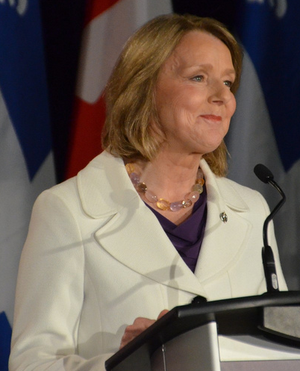
La course à la direction du Nouveau Parti démocratique de 2012 s'est tenue du 15 septembre 2011 au 24 mars 2012. Elle avait pour but du choisir le successeur de l'ancien chef, Jack Layton, décédé le 22 août 2011.
Peggy Nash, née le 28 juin 1951 à Toronto, est une femme politique canadienne. Elle a été députée à la Chambre des communes du Canada, représentant la circonscription ontarienne de Parkdale—High Park de l'élection fédérale de 2006 à 2008 et de 2011 à 2015 sous la bannière du Nouveau Parti démocratique.